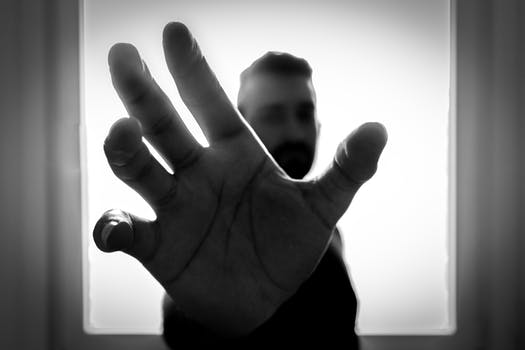
Label: No Watermark